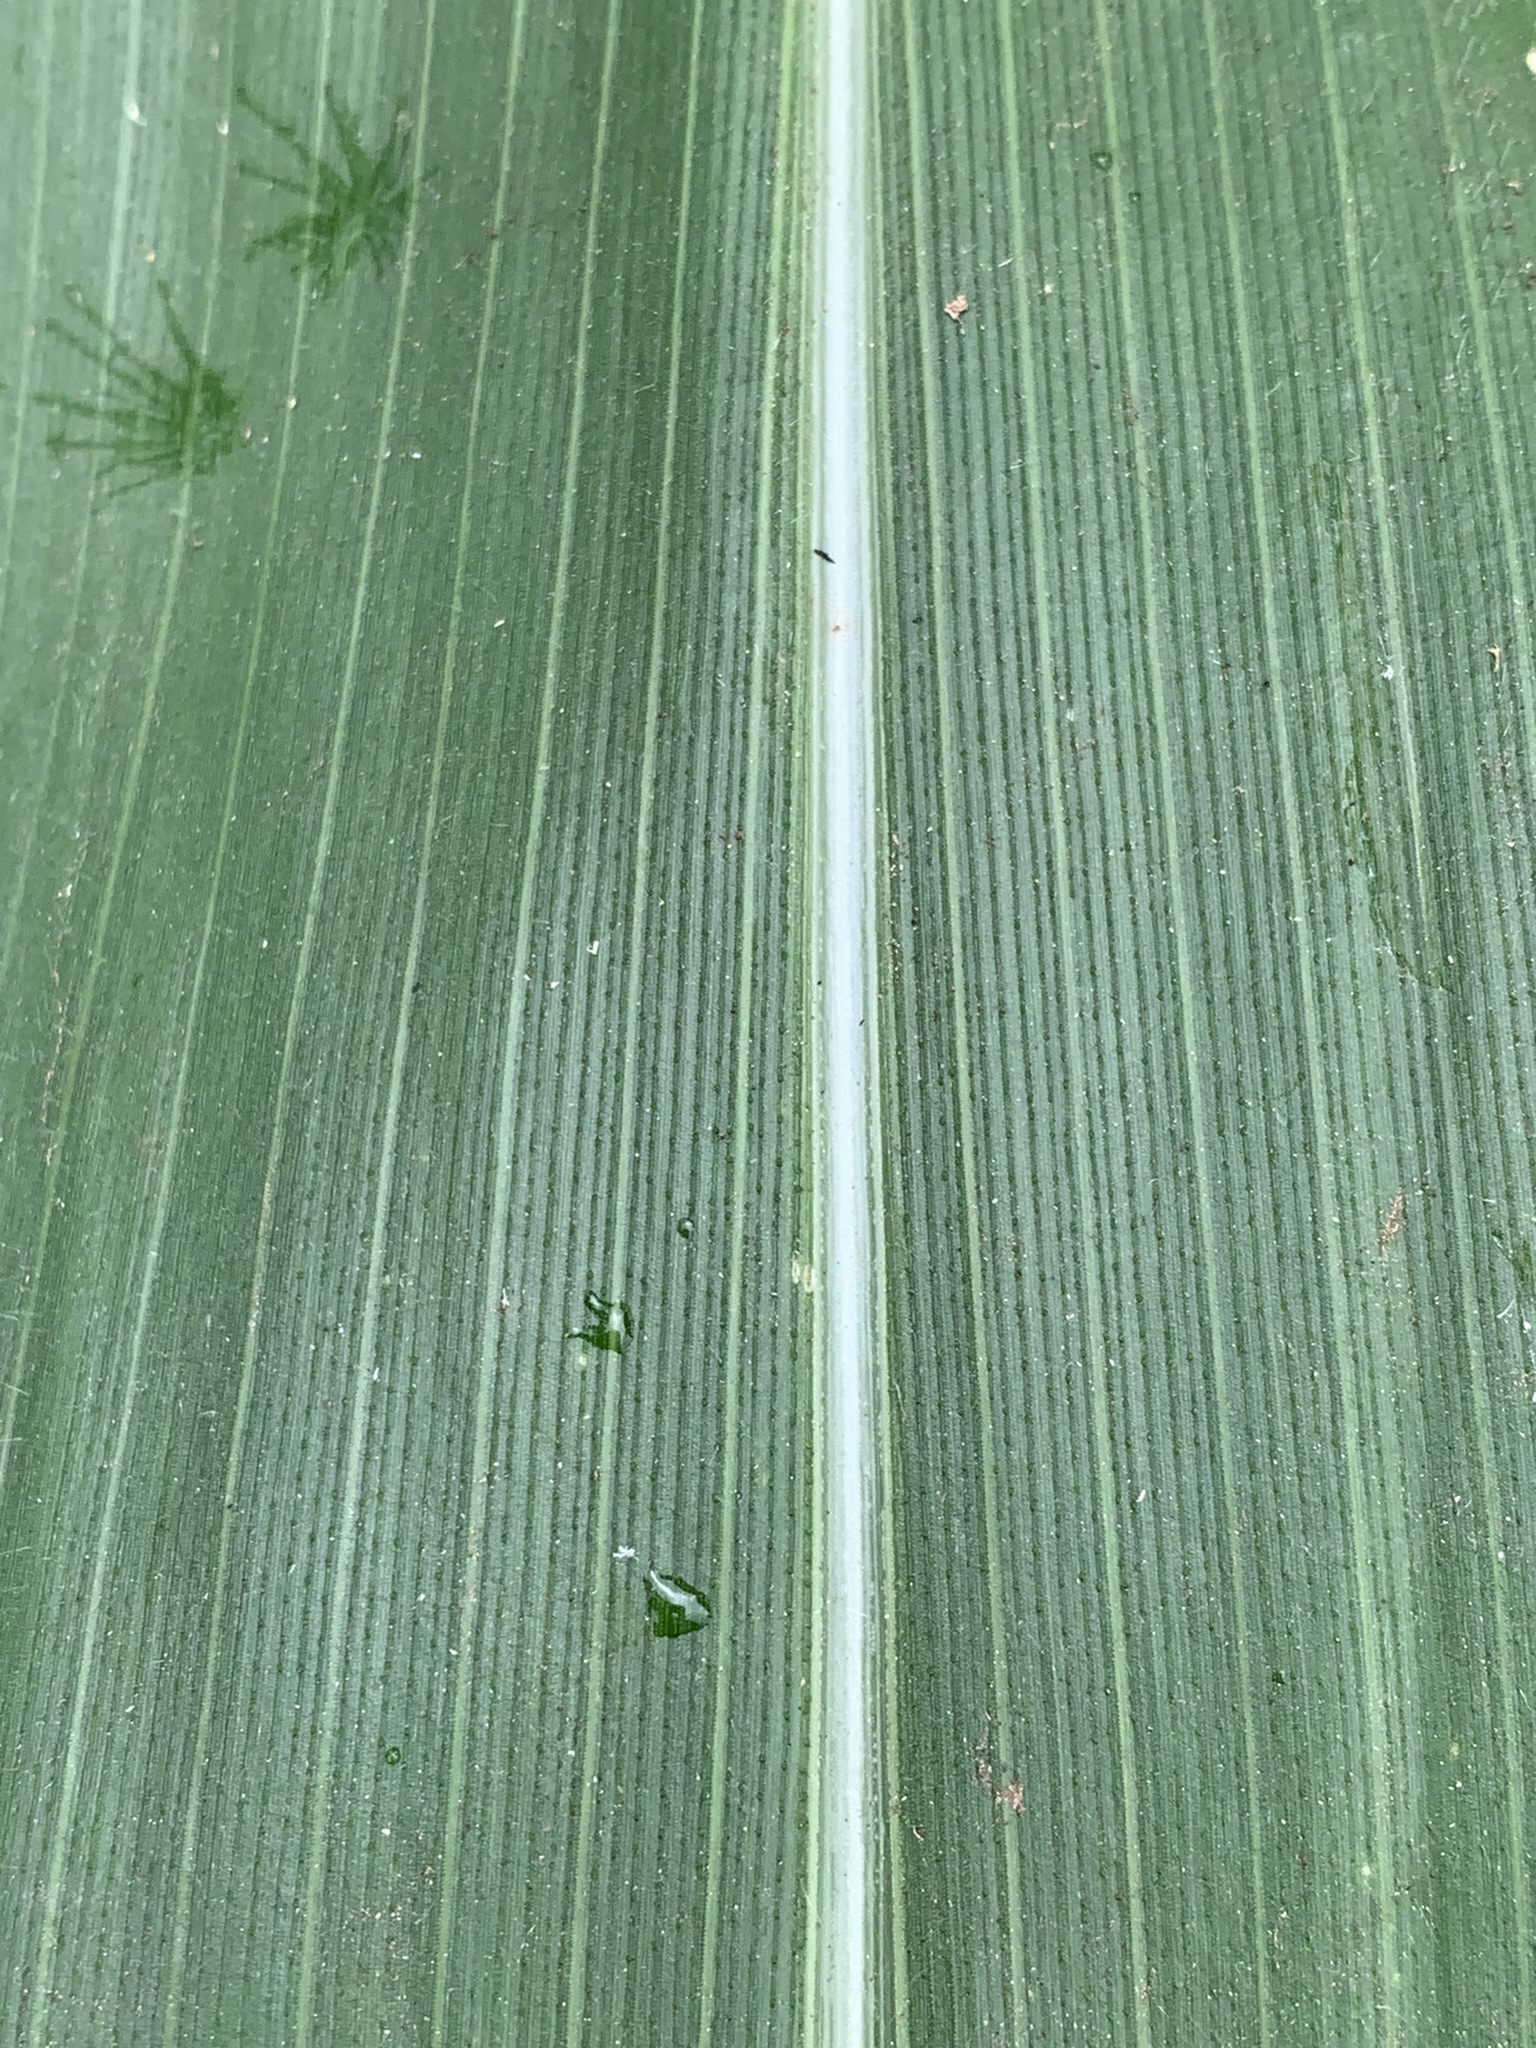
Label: Healthy